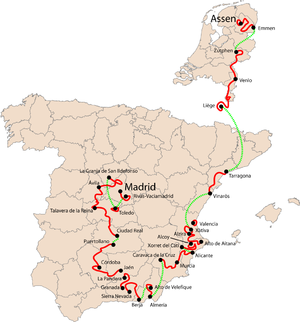
Le Tour d'Espagne 2009 est la 64ᵉ édition du Tour d'Espagne. La course a lieu du 29 août au 20 septembre 2009. Le départ a été donné à Assen aux Pays-Bas ; il s'agit du deuxième départ de la Vuelta hors d'Espagne. L'Espagnol Alejandro Valverde s'est imposé au classement général, devant son compatriote Samuel Sánchez et l'Australien Cadel Evans. David Moncoutié a remporté le classement de la montagne et André Greipel, vainqueur de quatre étapes, le classement par points.